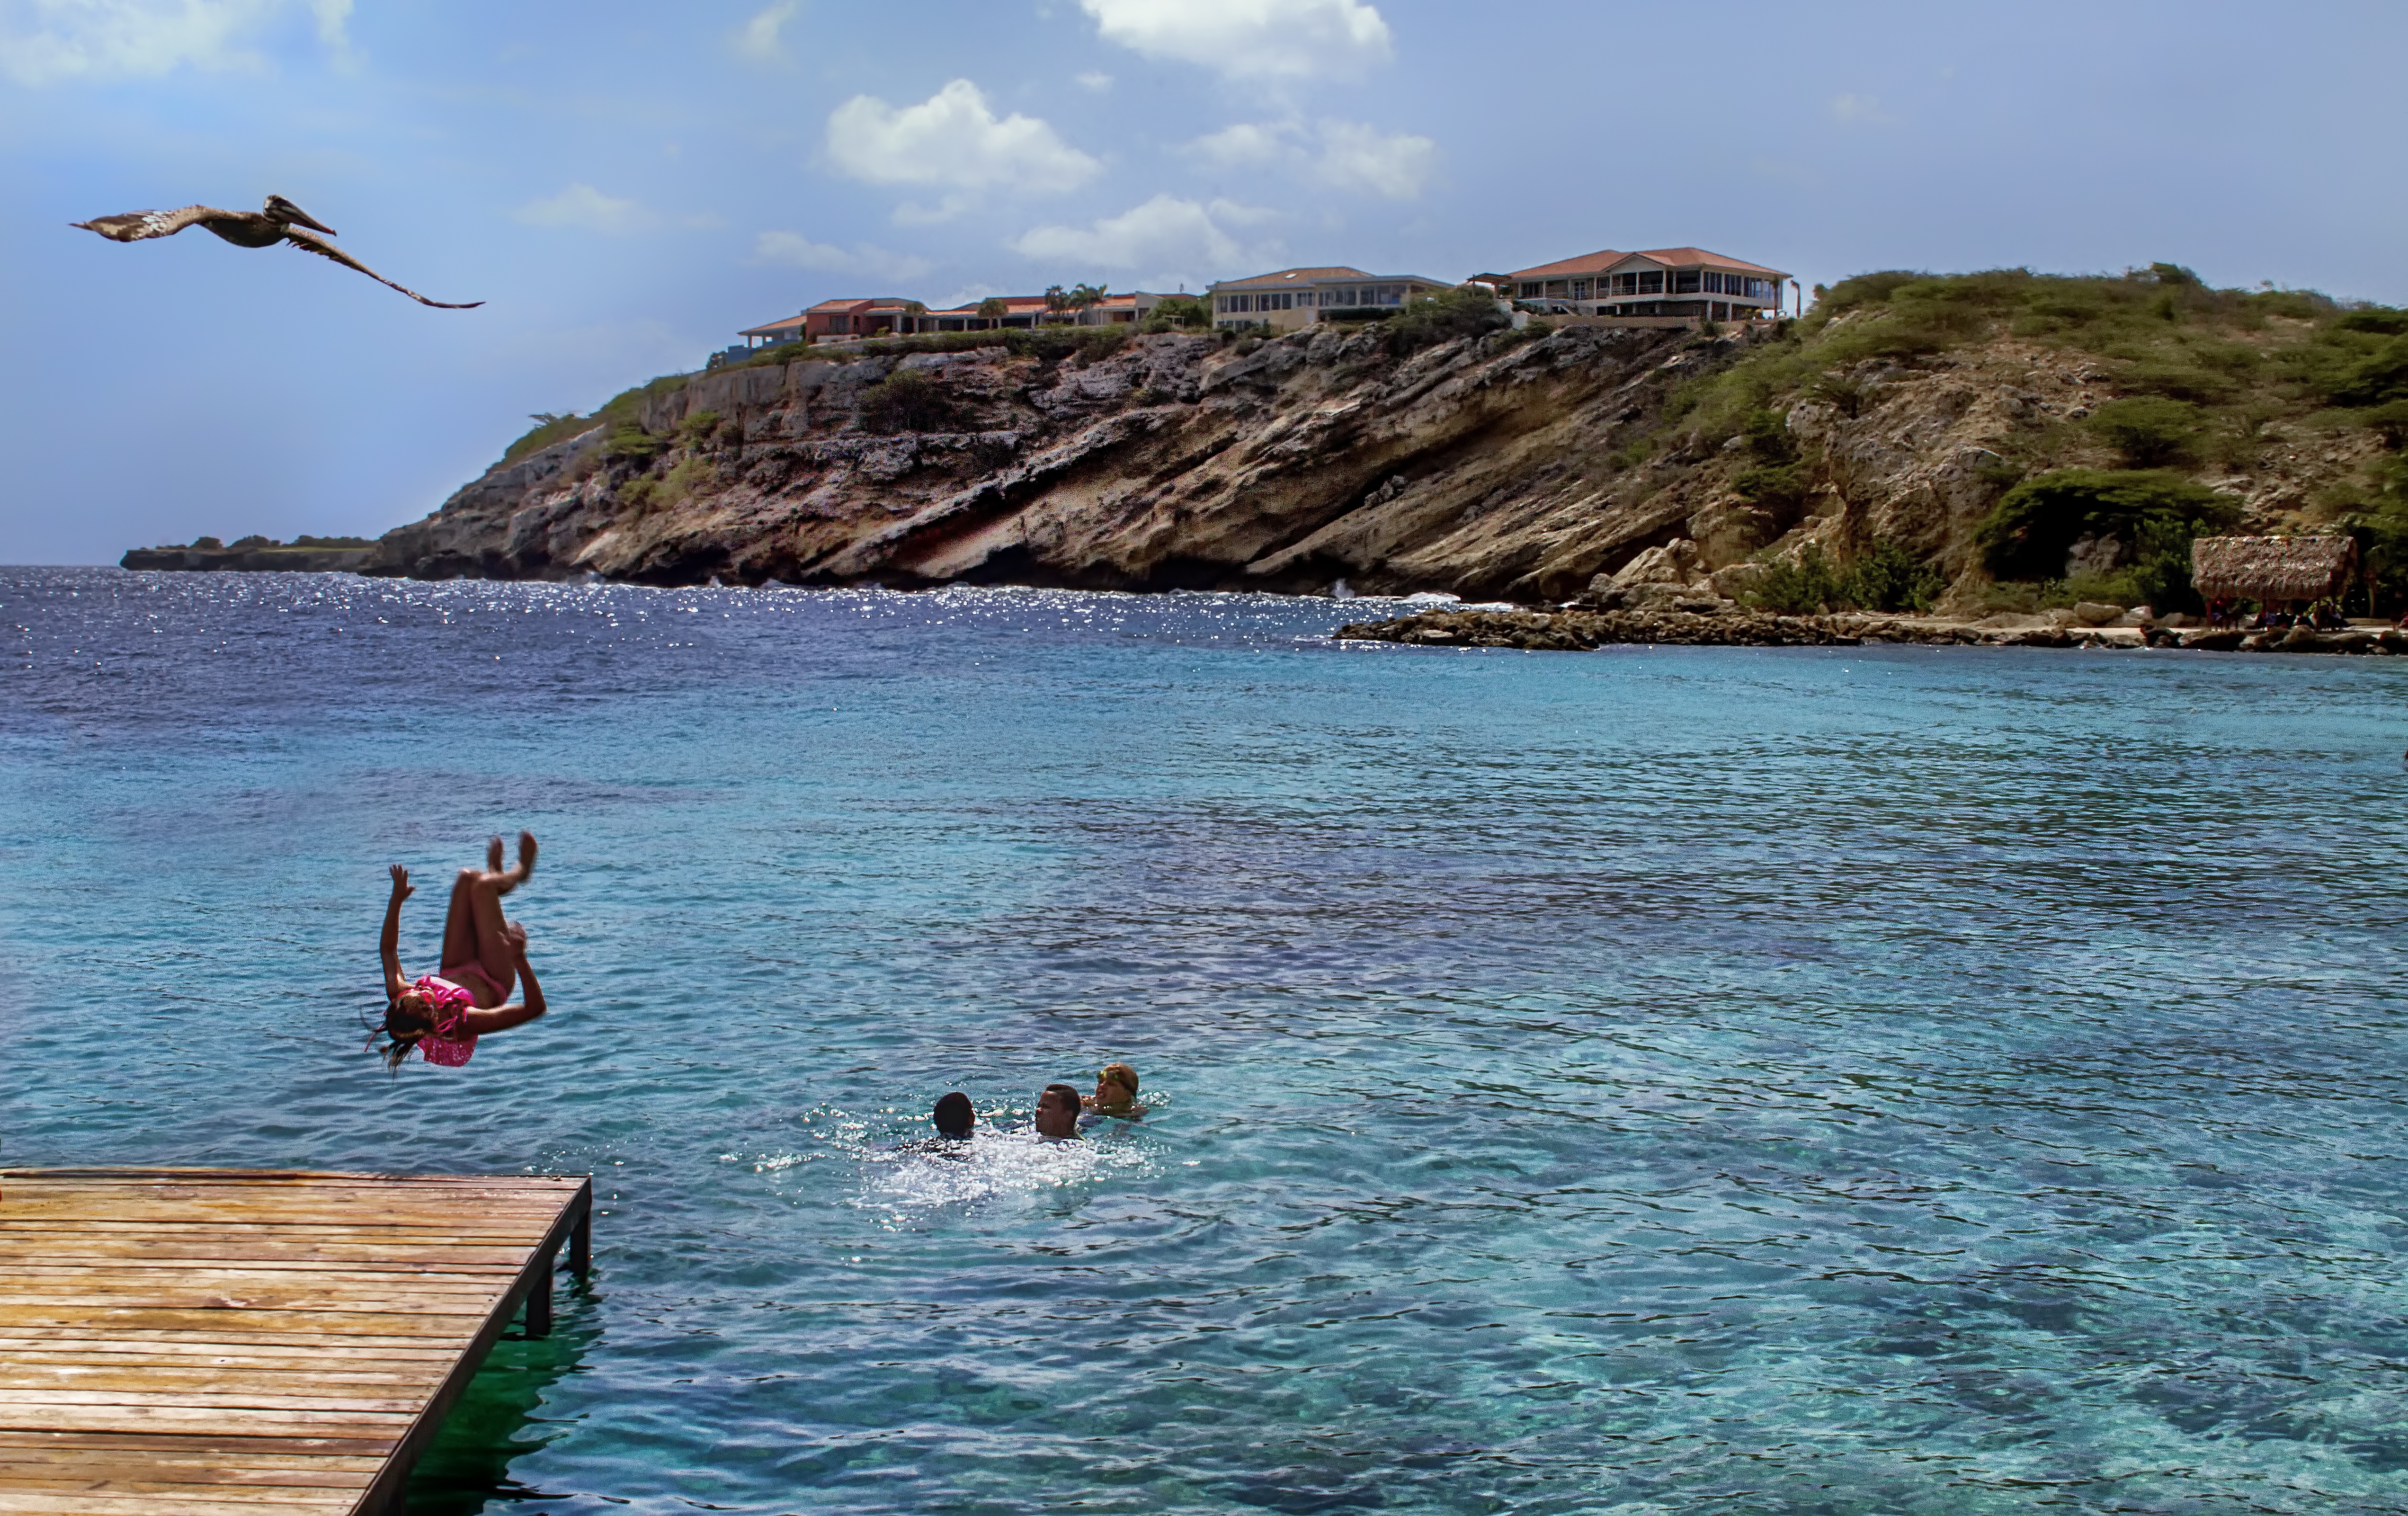
beach, sea, coast, water, ocean, shore, wave, vacation, diving, cliff, cove, holiday, lagoon, bay, island, child, terrain, boating, side, caribbean, cape, bathing, islet